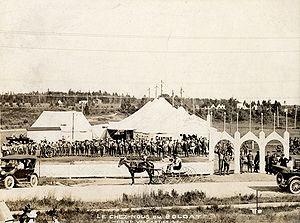
«Le chez-nous du soldat» - cantine au base militaire Valcartier."